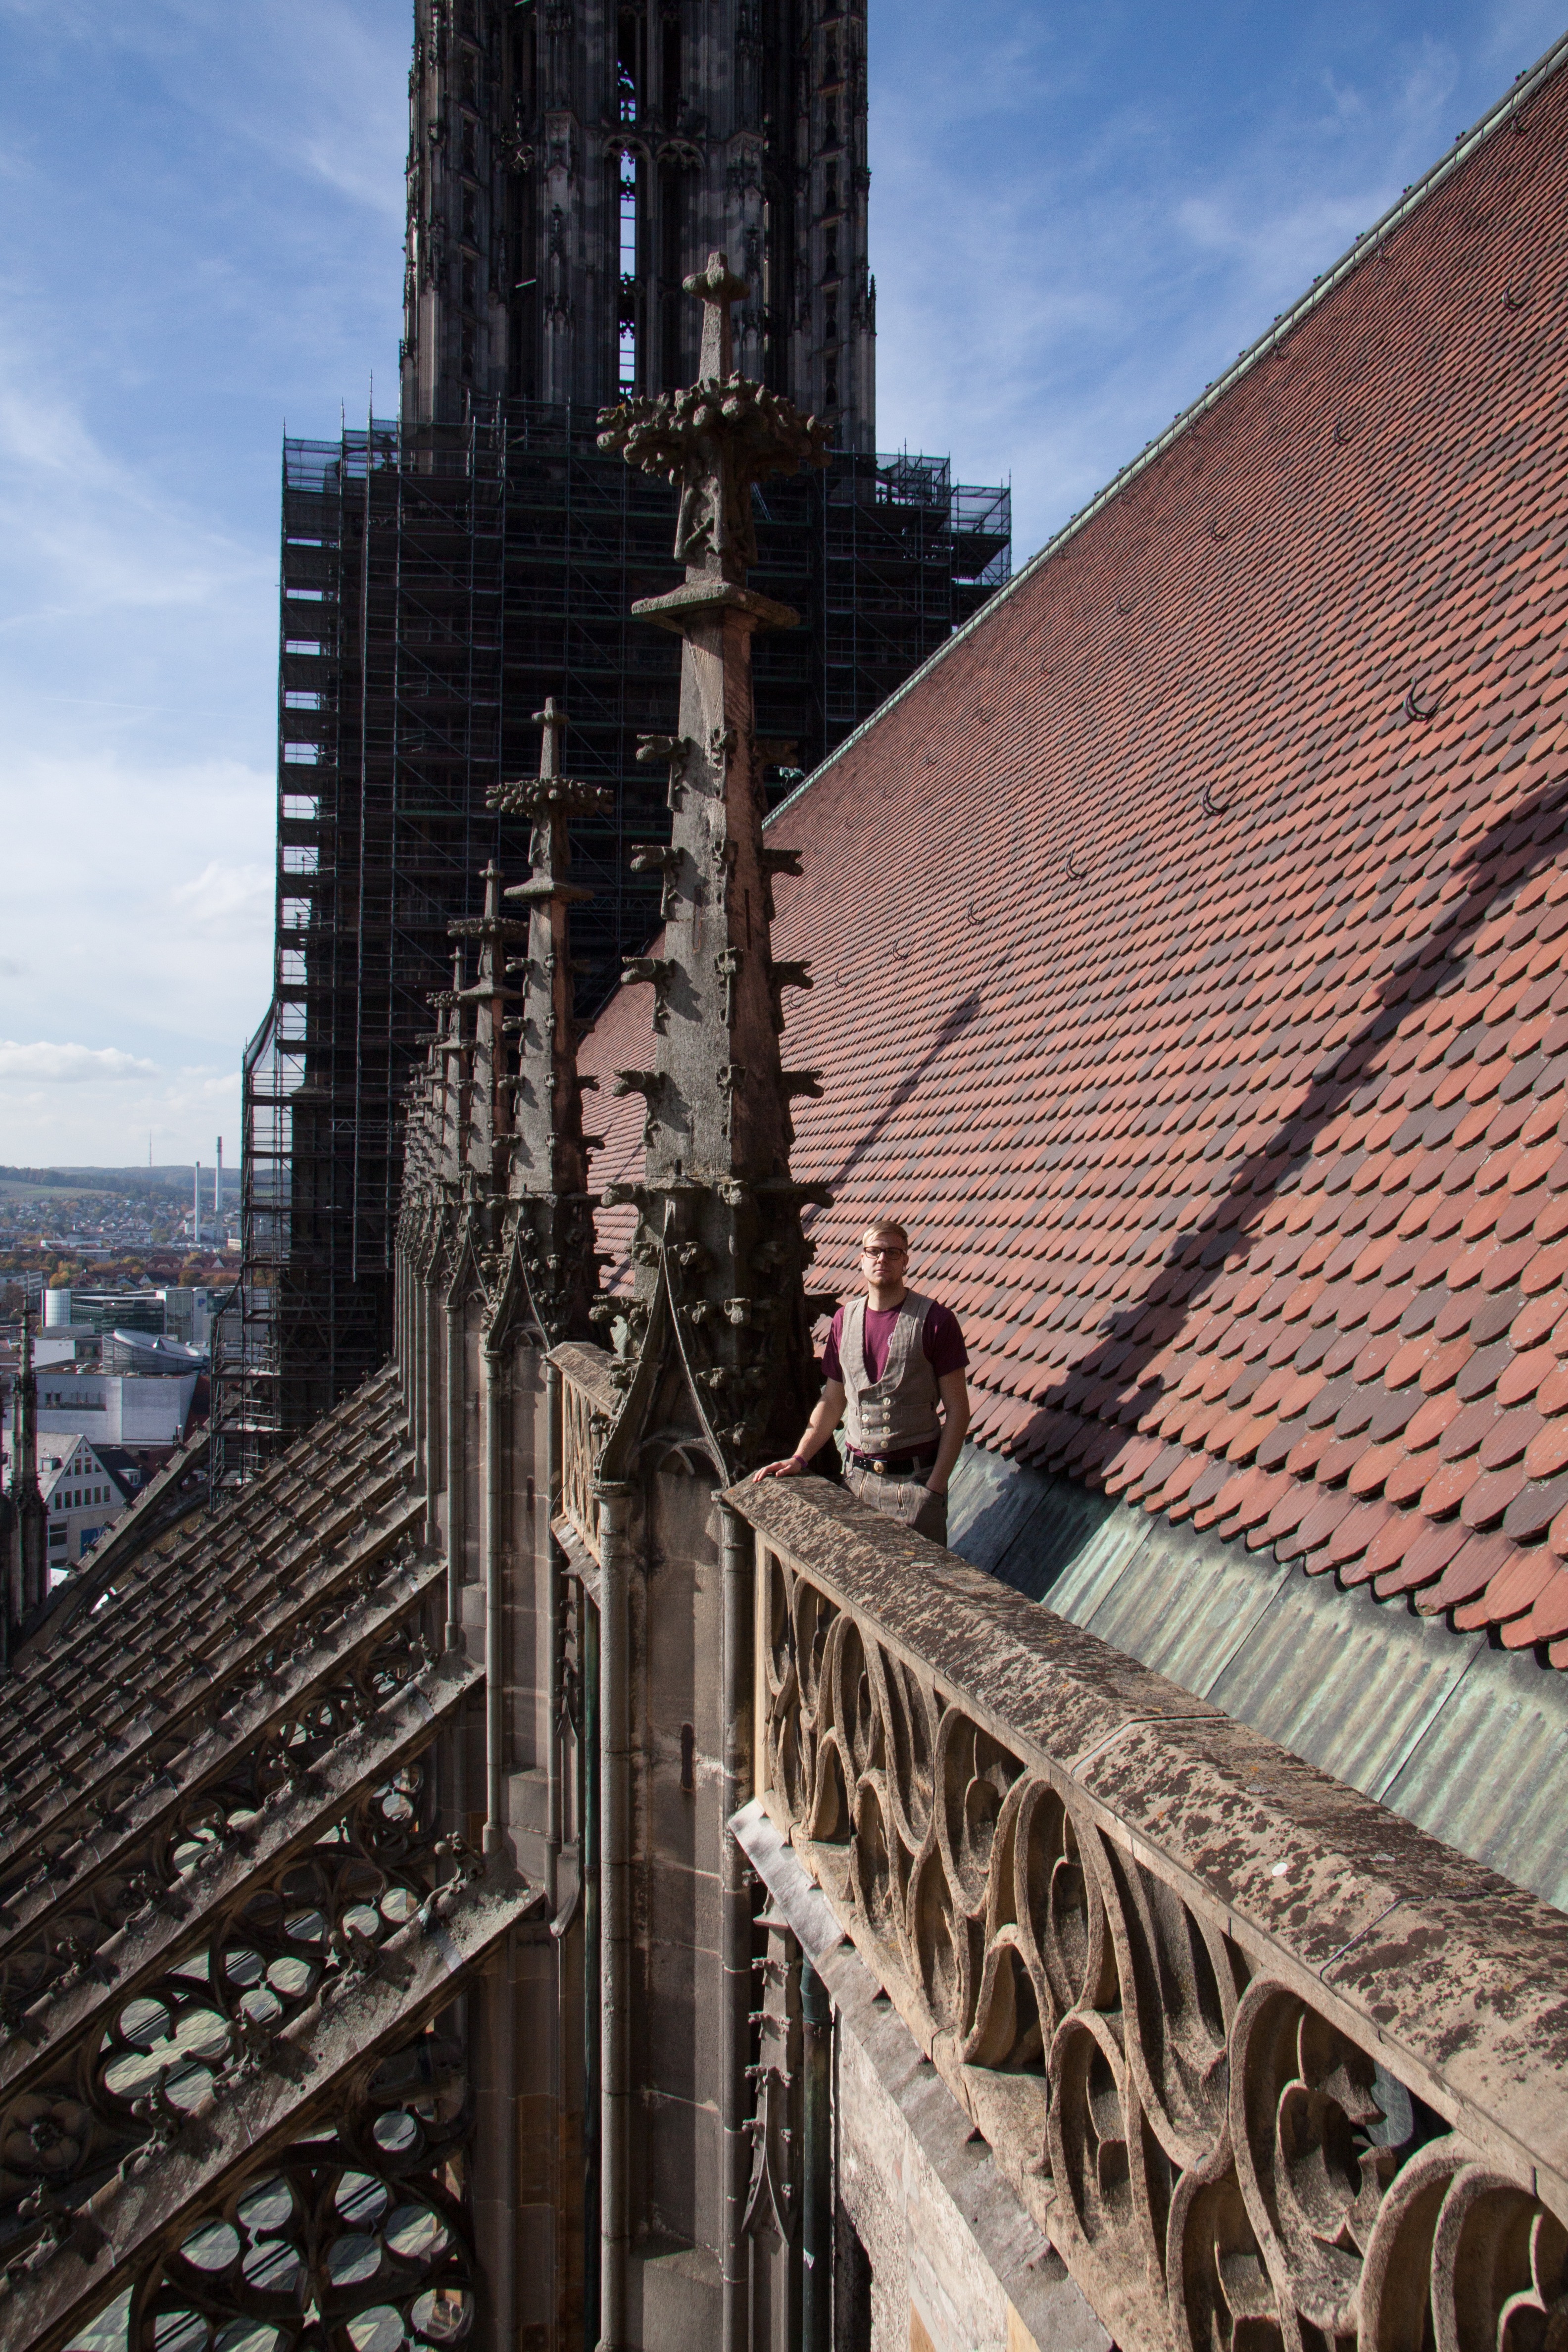
architecture, roof, building, city, skyscraper, cityscape, downtown, tower, landmark, facade, church, gothic, pinnacles, ulm, scaffold, munster, ulm cathedral, urban area, flying buttresses, human settlement, main tower, over the nave, ferdinand thr n